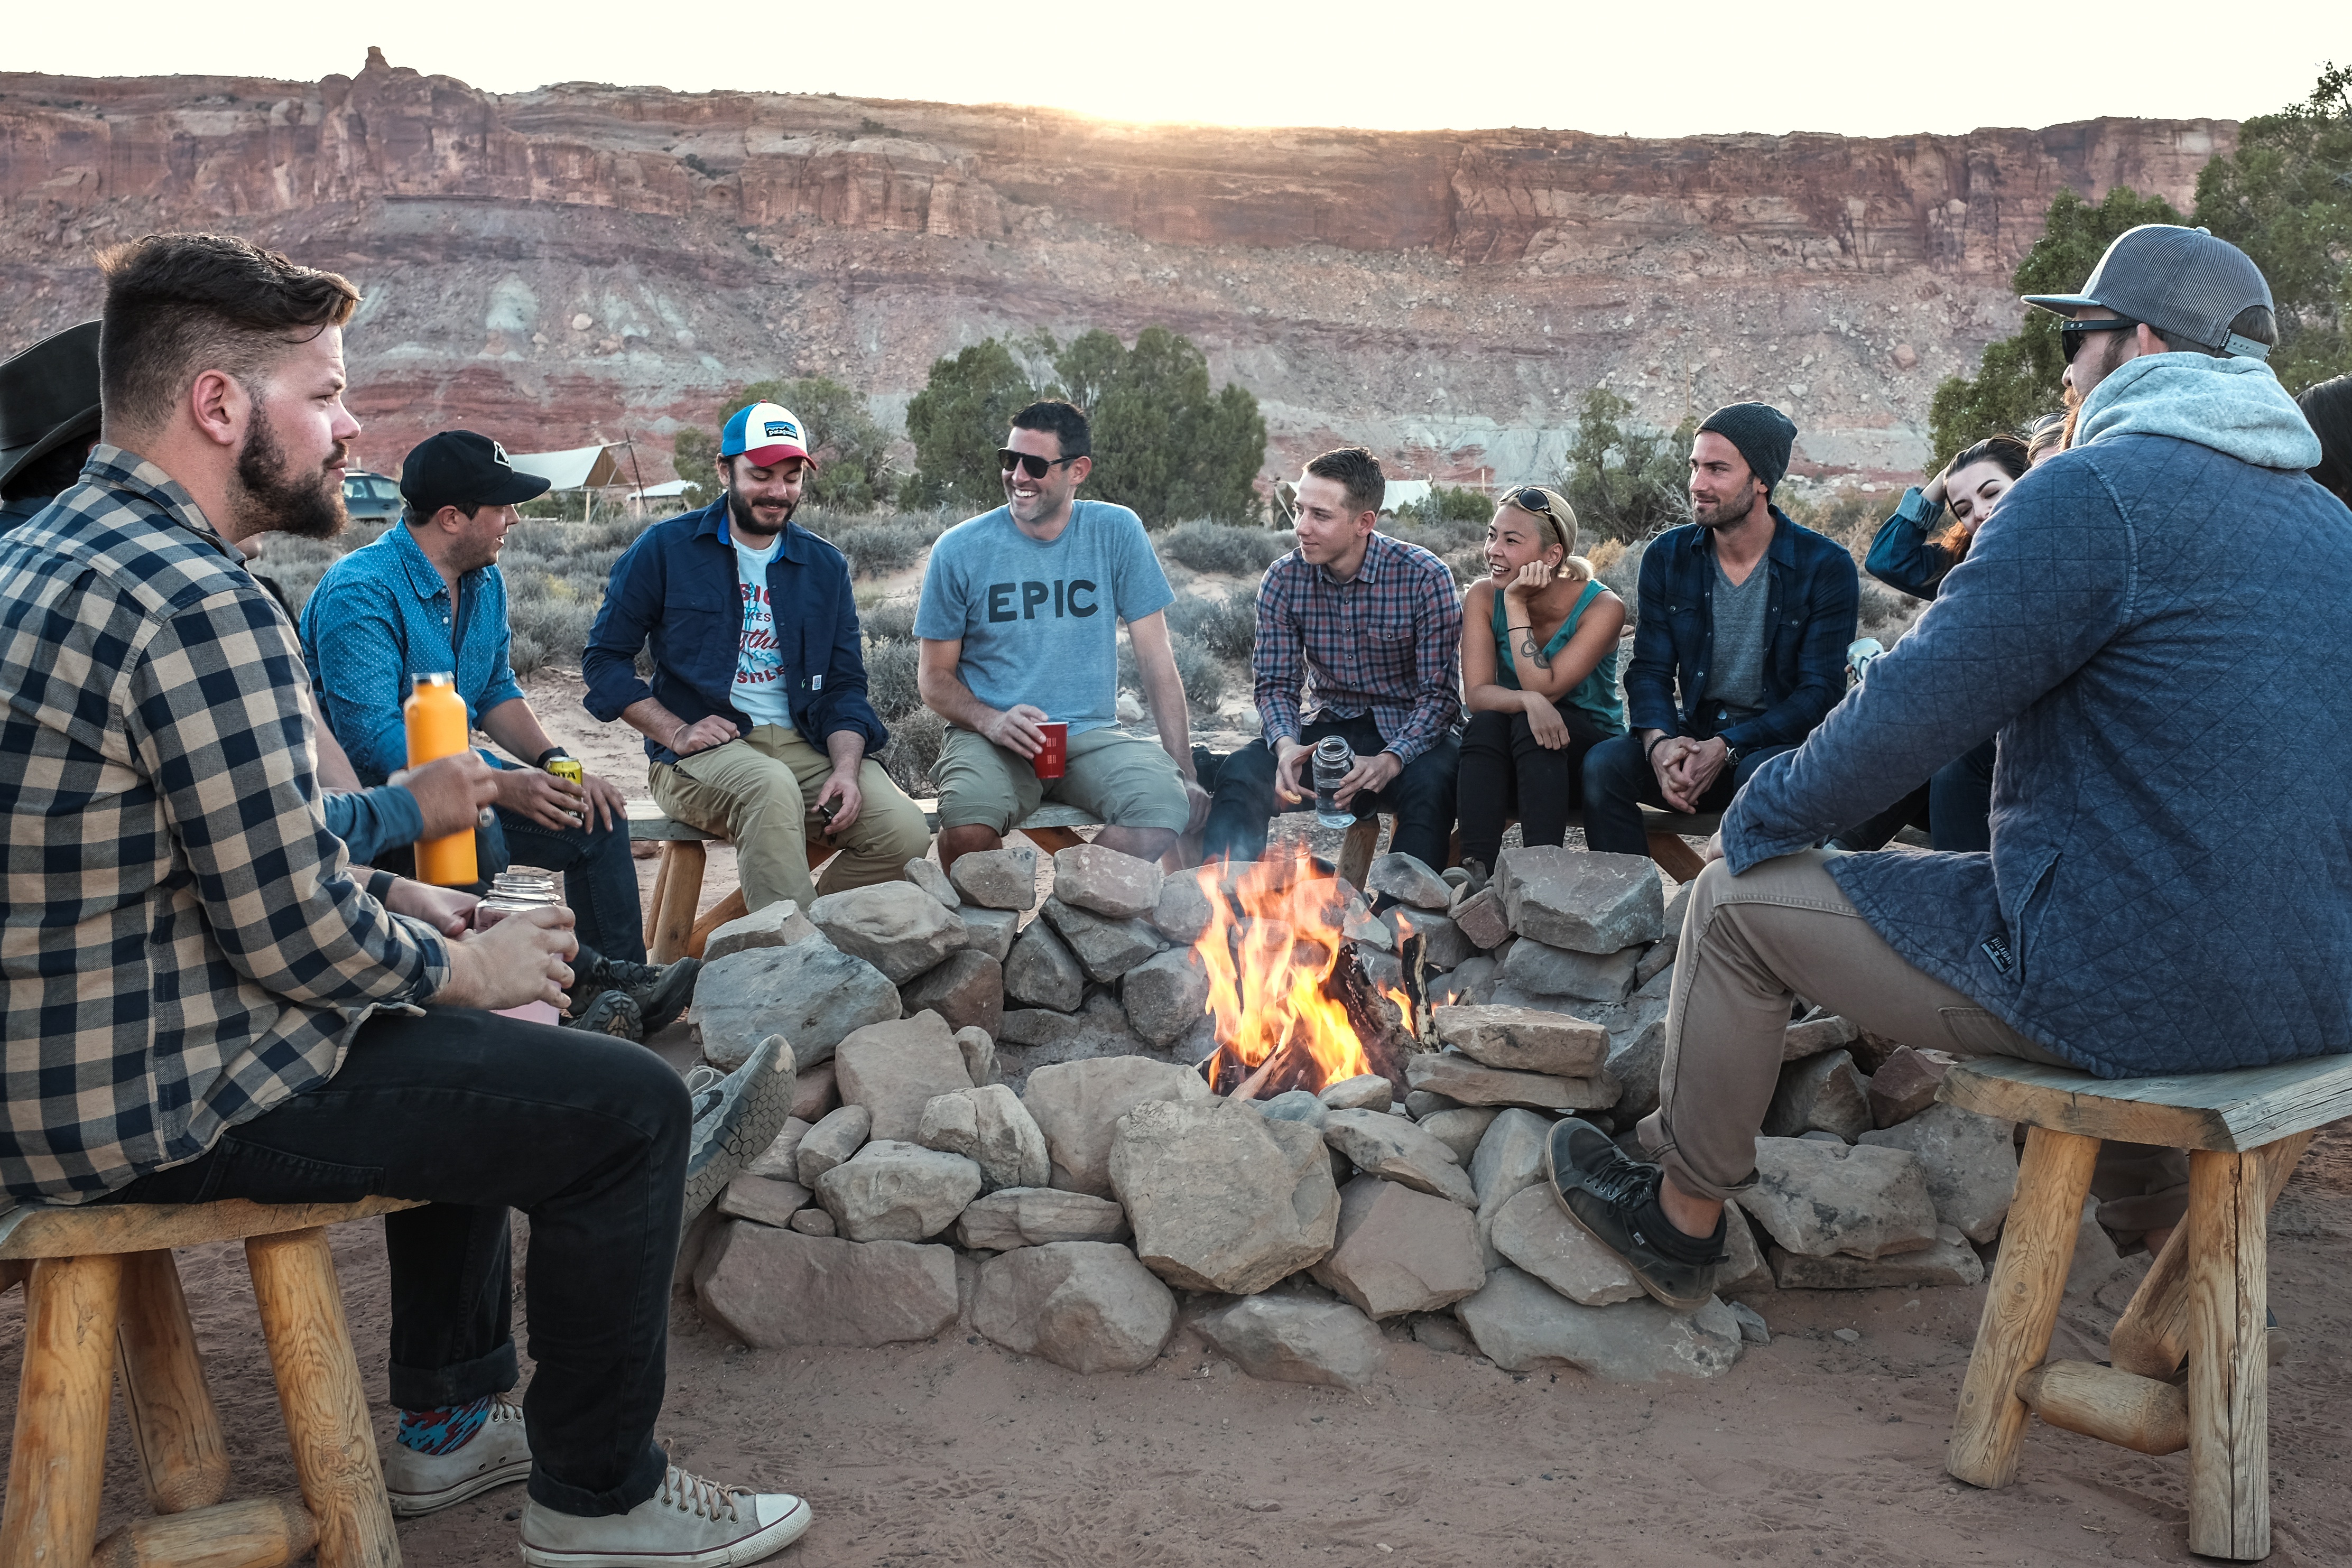
gathering, people, sitting, tourism, friend, fire pit, geology, tours